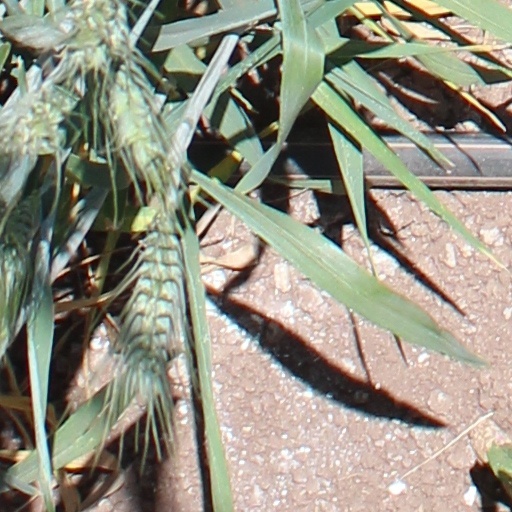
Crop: wheat